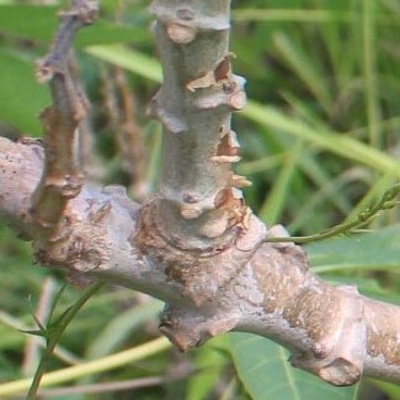
Crop: Cassava
Condition: bacterial blight